Princes Motorway

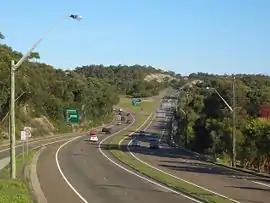
The northern terminus of Princes Motorway, looking south from , pictured in 2007.

In the north, Princes Motorway commences at the interchange with Princes Highway at Waterfall in Sydney and heads south as a four-lane, dual-carriageway road, taking more or less a parallel route with Princes Highway until the sprawling interchange with Appin Road and Princes Highway at Bulli Tops. It continues downhill, avoiding the steep Bulli Pass, and bypasses Wollongong CBD, through Gwynneville and continues for , bypassing the suburbs of Yallah and Albion Park Rail, reaching the interchange with Illawarra Highway (Terry Street) at Albion Park, before terminating with the existing alignment of Princes Highway at an interchange in Oak Flats.